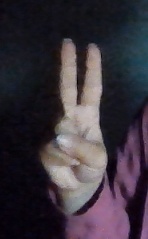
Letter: taa